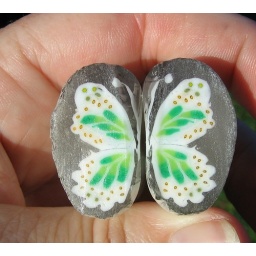
Green butterfly in white two halves to put together